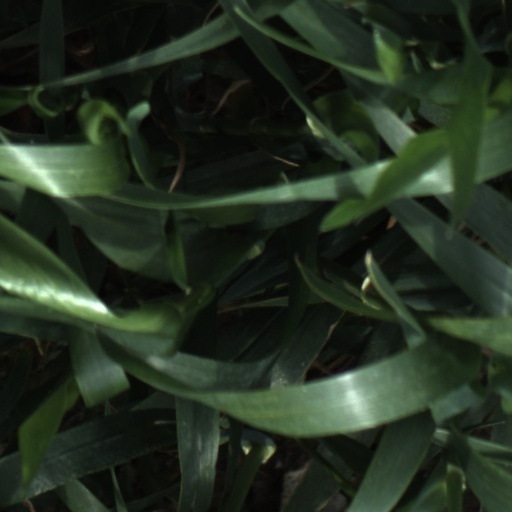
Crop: wheat